Nissan VQ engine

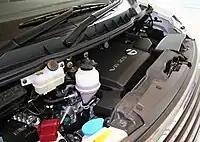
The VQ25DE engine in a 2007 Nissan Elgrand

The VQ25DE is similar to the VQ20DE, but is .5 L larger, at displacement. Bore and stroke are , with a compression ratio of 9.8 to 10.3:1. It produces at 6400 rpm and of torque. Later versions produce at 6000 rpm and at 3200 rpm. In some Nissans, this engine was replaced by the QR25DE.